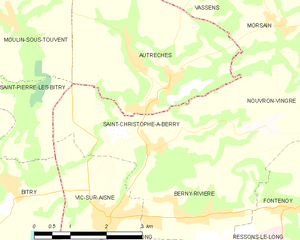
Carte des communes françaises: Saint-Christophe-à-Berry